Magnetostriction

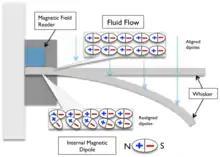
Schematic of a whisker flow sensor developed using thin-sheet magnetostrictive alloys.

Another very common magnetostrictive composite is the amorphous alloy with its trade name Metglas 2605SC. Favourable properties of this material are its high saturation-magnetostriction constant, λ, of about 20 microstrains and more, coupled with a low magnetic-anisotropy field strength, H, of less than 1 kA/m (to reach magnetic saturation). Metglas 2605SC also exhibits a very strong ΔE-effect with reductions in the effective Young's modulus up to about 80% in bulk. This helps build energy-efficient magnetic MEMS.